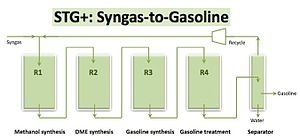
Syntesegas
System til fremstilling af syntetisk benzin (eng. gasoline) fra syntesegas.
Syntesegas eller syngas er en blanding af karbonmonoxid og hydrogen.